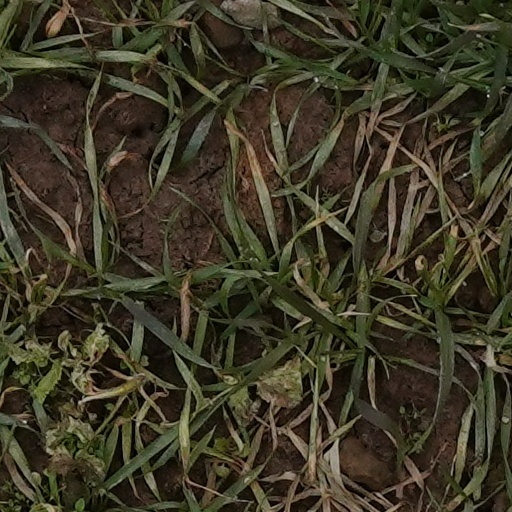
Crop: wheat